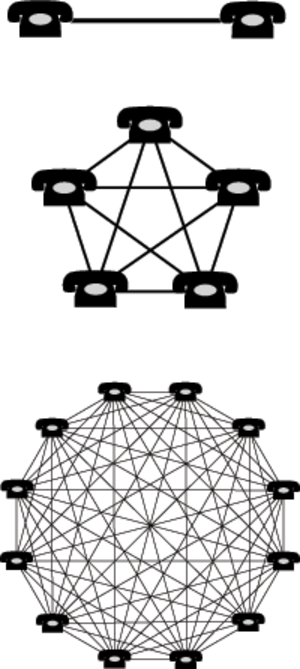
Netværkseffekt
Netværkseffekt eller netværkslogik er, at værdien af en vare eller ydelse er afhængig af antallet af kunder, som i forvejen ejer eller bruger denne vare. Hver gang man f.eks. køber man en telefon, øges værdien af andres telefoner, idet sidstnævnte nu får mulighed for at kommunikere med endnu flere.